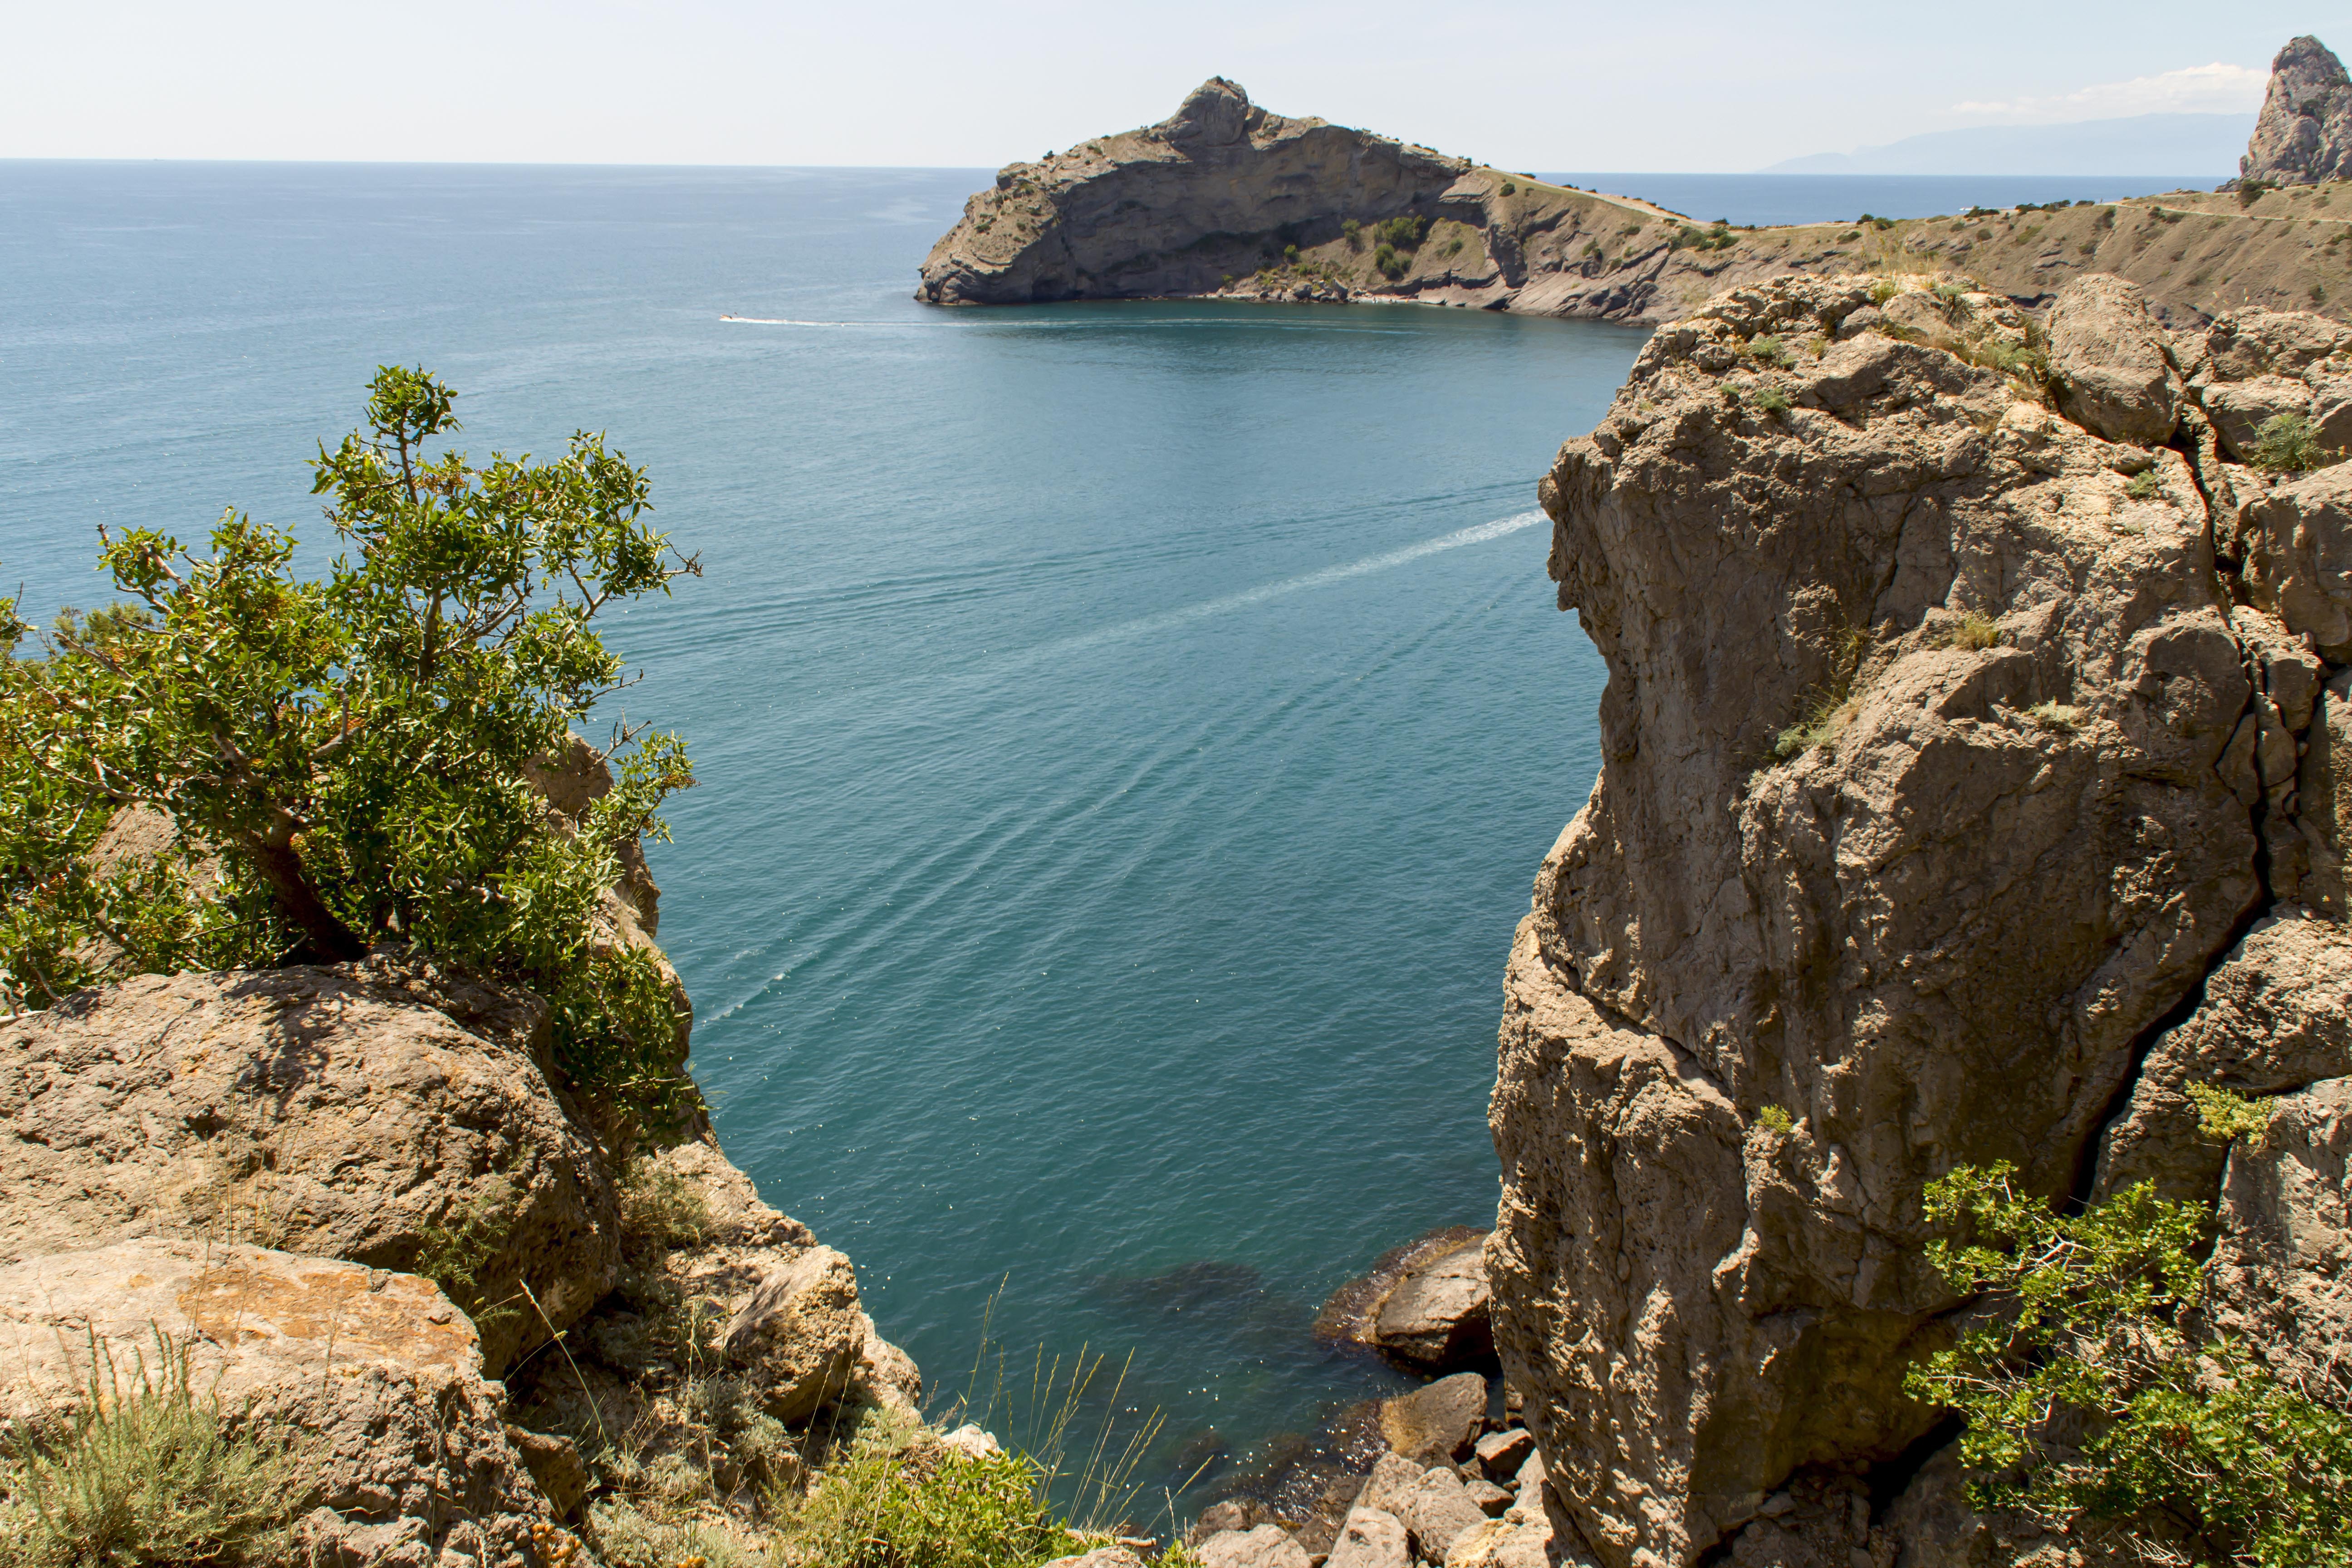
beach, landscape, sea, coast, nature, rock, ocean, mountain, shore, summer, vacation, cliff, cove, journey, seascape, bay, blue, stack, tourism, terrain, material, body of water, geology, mountains, cape, wadi, landform, black sea, blue sea, crimea, south coast, cape kapchik, blue bay, new light, geographical feature